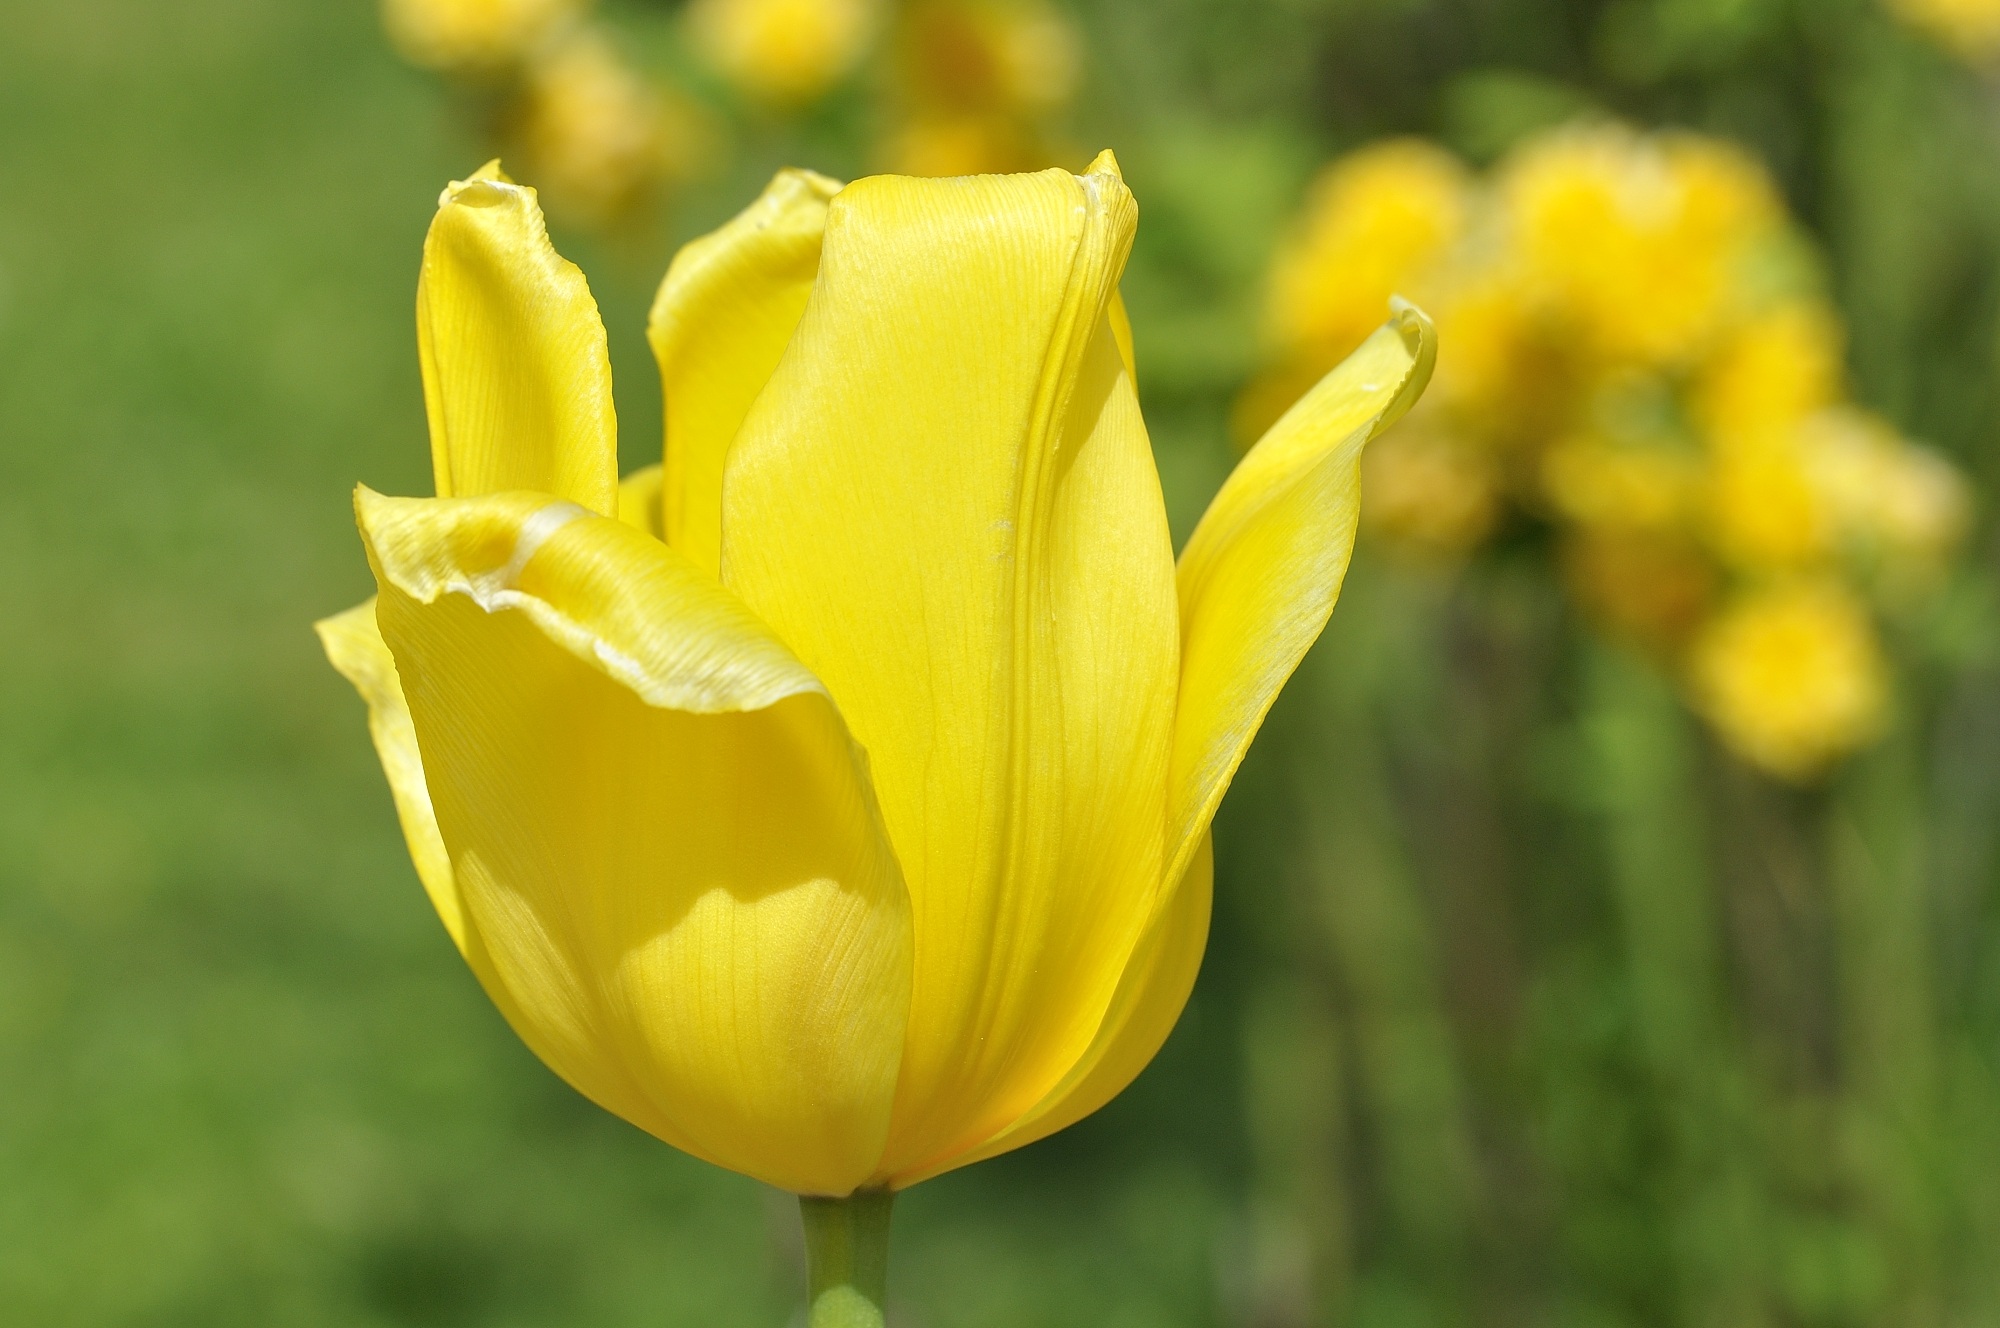
nature, blossom, plant, flower, petal, bloom, tulip, spring, yellow, garden, close, flora, yellow flower, spring flower, macro photography, flowering plant, schnittblume, plant stem, land plant